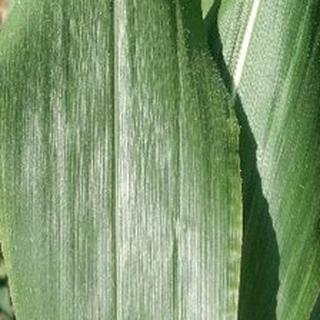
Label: healthy_corn